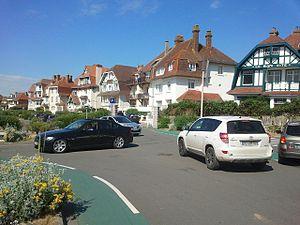
Villas à Hardelot-Plage (Pas-de-Calais, France)
D'origine latine, le mot villa désigne un domaine foncier comportant des bâtiments d'exploitation et d'habitation. On distingue, à l'époque romaine, la villa de campagne de la villa suburbaine.
Hardelot-Plage est une station balnéaire française huppée, appartenant à la commune de Neufchâtel-Hardelot.